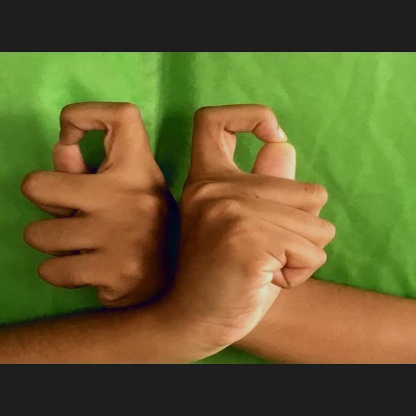
Mudra: Berunda